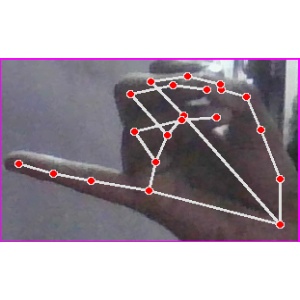
अक्षर: च